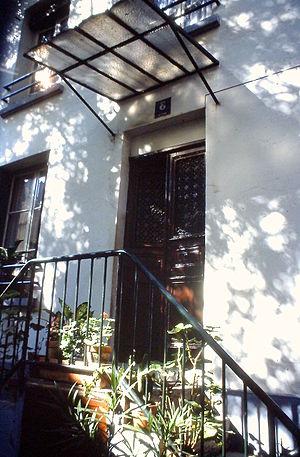
Villa dans le XVIIIe arrondissement de Paris, photographiée en 1977 et aujourd'hui détruite.
Le 18ᵉ arrondissement de Paris est un des vingt arrondissements de Paris. Situé sur la rive droite de la Seine, il comprend une partie de l'ancienne commune de Montmartre et de l'ancienne commune de la Chapelle, rattachées à Paris en 1860. Il est le deuxième arrondissement de la ville par sa population, après le 15ᵉ arrondissement. La moitié est limitrophe de Saint-Denis tandis que la moitié ouest est limitrophe de Saint-Ouen-sur-Seine et la moitié nord est limitée par le boulevard Ney et la porte de St-Ouen.
D'origine latine, le mot villa désigne un domaine foncier comportant des bâtiments d'exploitation et d'habitation. On distingue, à l'époque romaine, la villa de campagne de la villa suburbaine.